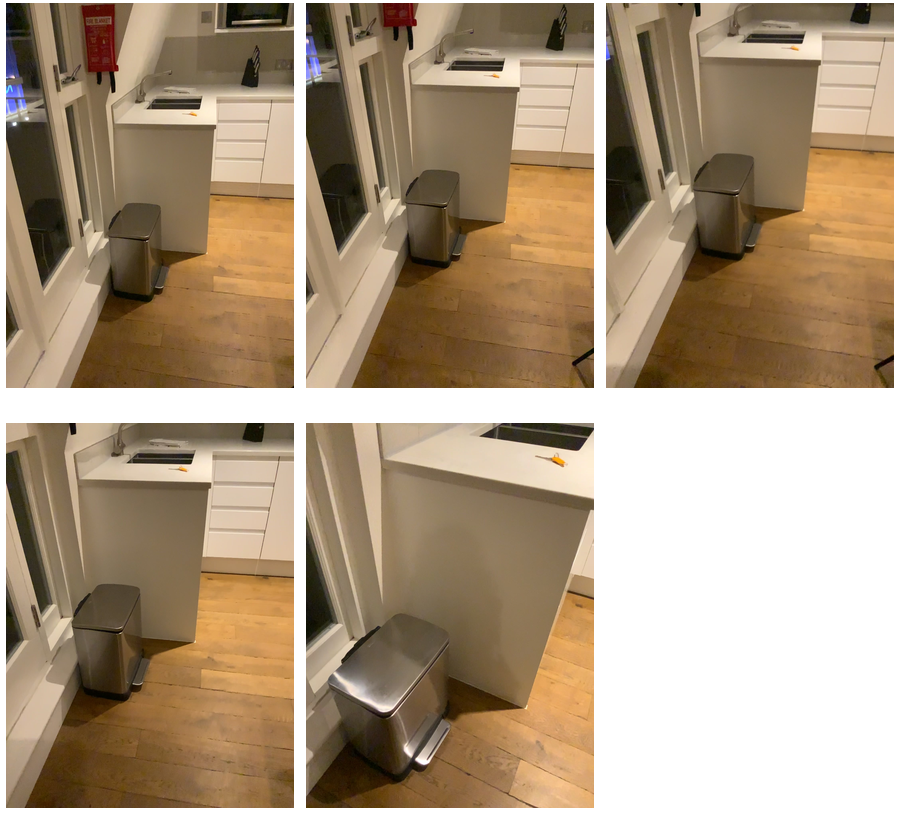Task instruction: Open the trashcan.
Answer: {"task_instruction": "Open the trashcan.", "nodes": ["handle", "trashcan"], "edges": [{"functional_relationship": "openorclose", "object1": "handle", "object2": "trashcan", "spatial_relations": ["lower_than", "in_front_of", "close"], "is_touching": true}], "action_type": "press", "function_type": "open_close_control"}